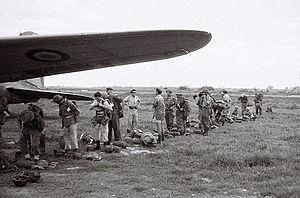
Éléments du 1er bataillon parachutiste de choc sous l'aile d'un Dakota Collection Laurent Jourquin - Autorisation de publier la photographie via le site 1erbataillondechoc.com (Cf. http://www.1erbataillondechoc.com/t248p585-photos-bataillon-de-choc)
Le bataillon de choc est une unité d'élite de l'Armée française formée en mai 1943 à Staoueli en Algérie. Entraîné au parachutisme et aux méthodes commandos, son but est d'apporter un soutien aux organisations de la Résistance française en vue de renforcer leur action. Tous les chasseurs sont volontaires et réunis autour d'une même doctrine rappelant leurs origines diverses. Elle est « puissance de la légion, légèreté du chasseur, chic du cavalier ».